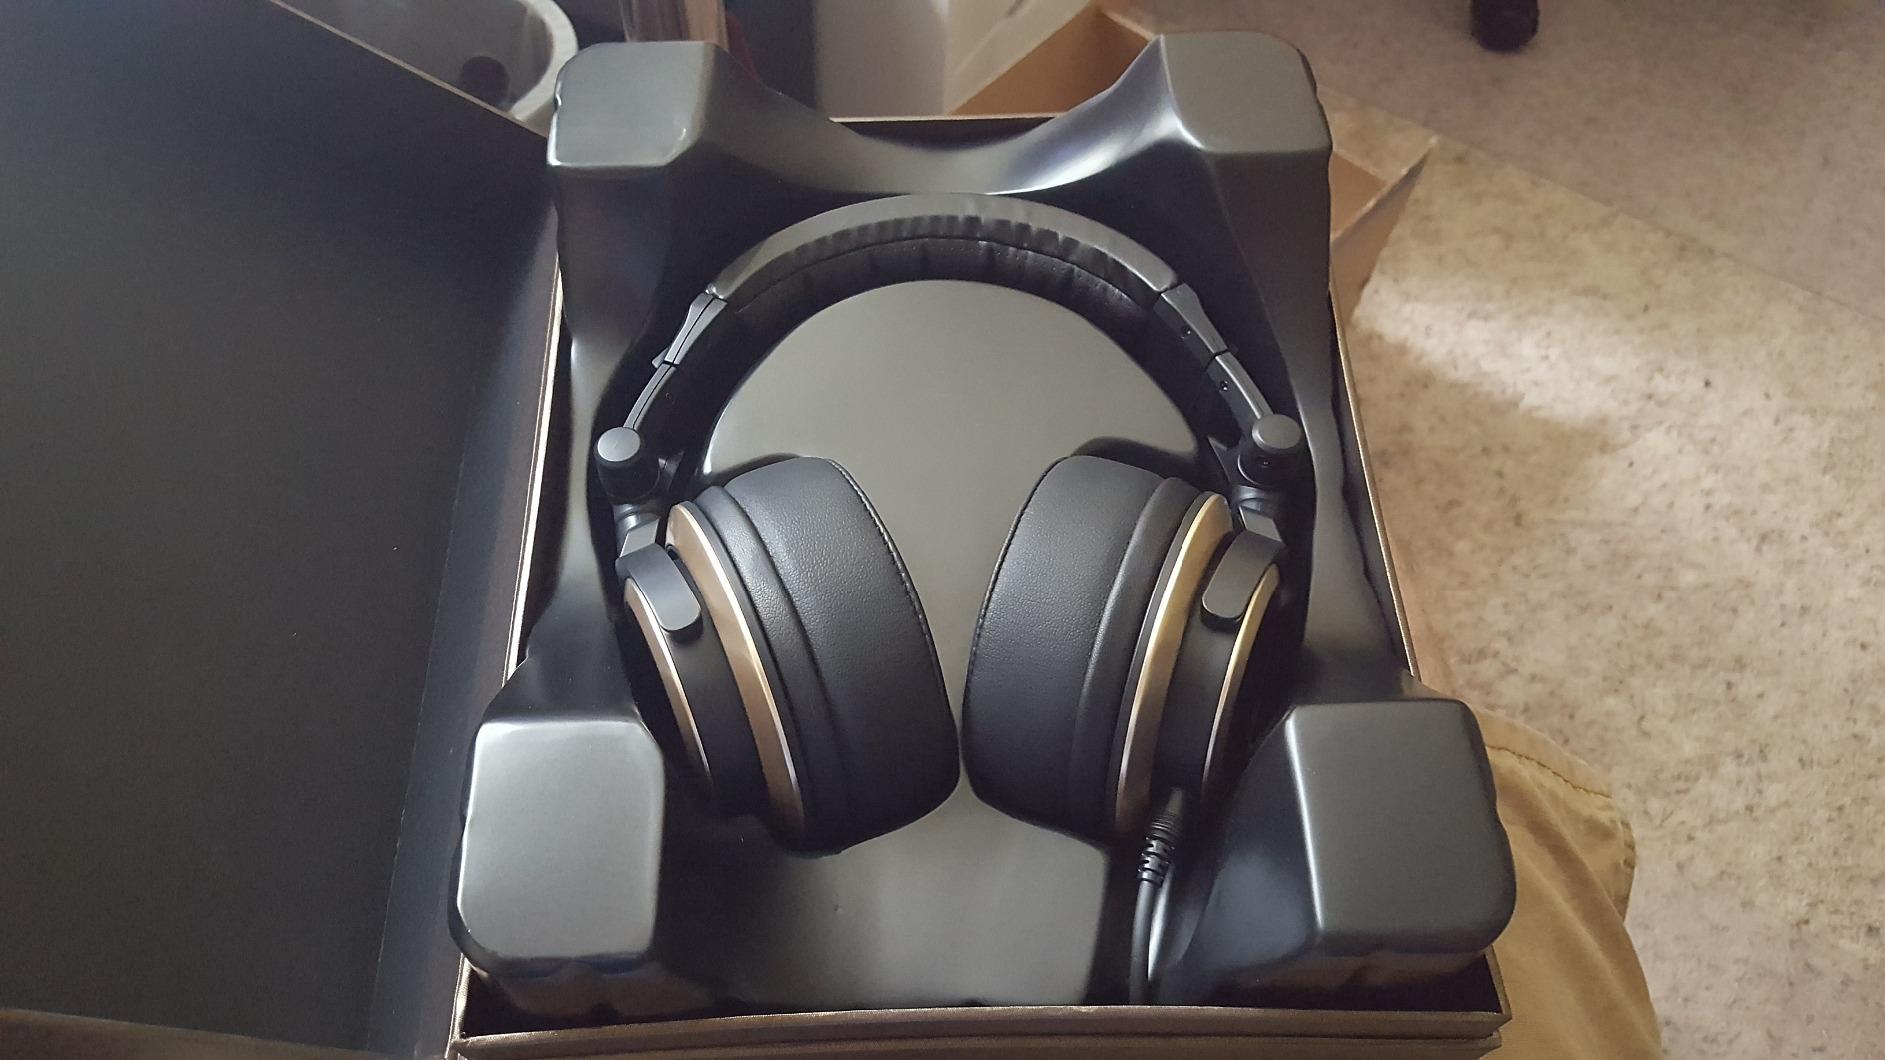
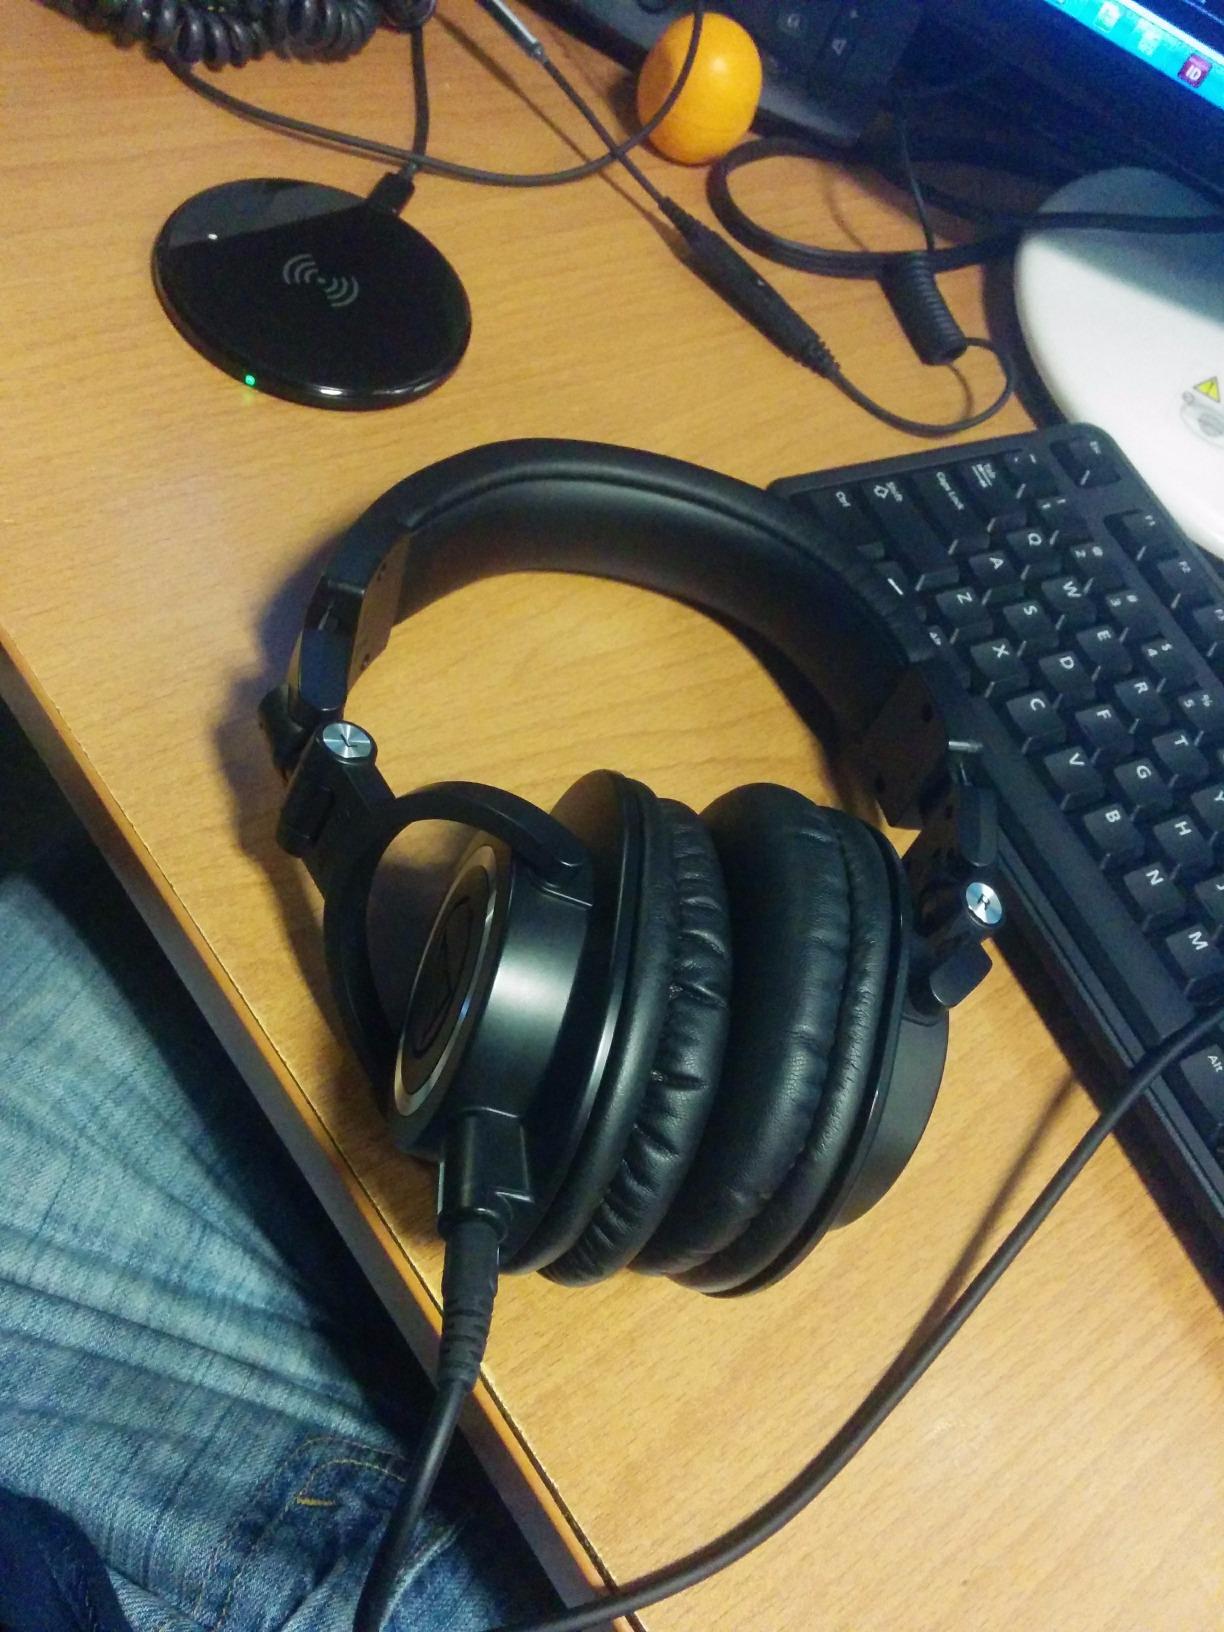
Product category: headphones
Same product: no